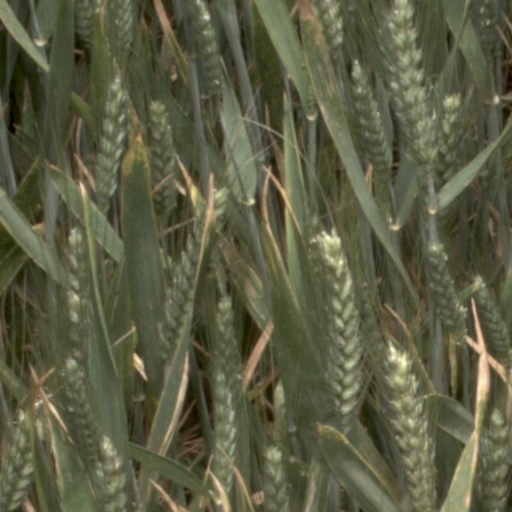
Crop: wheat